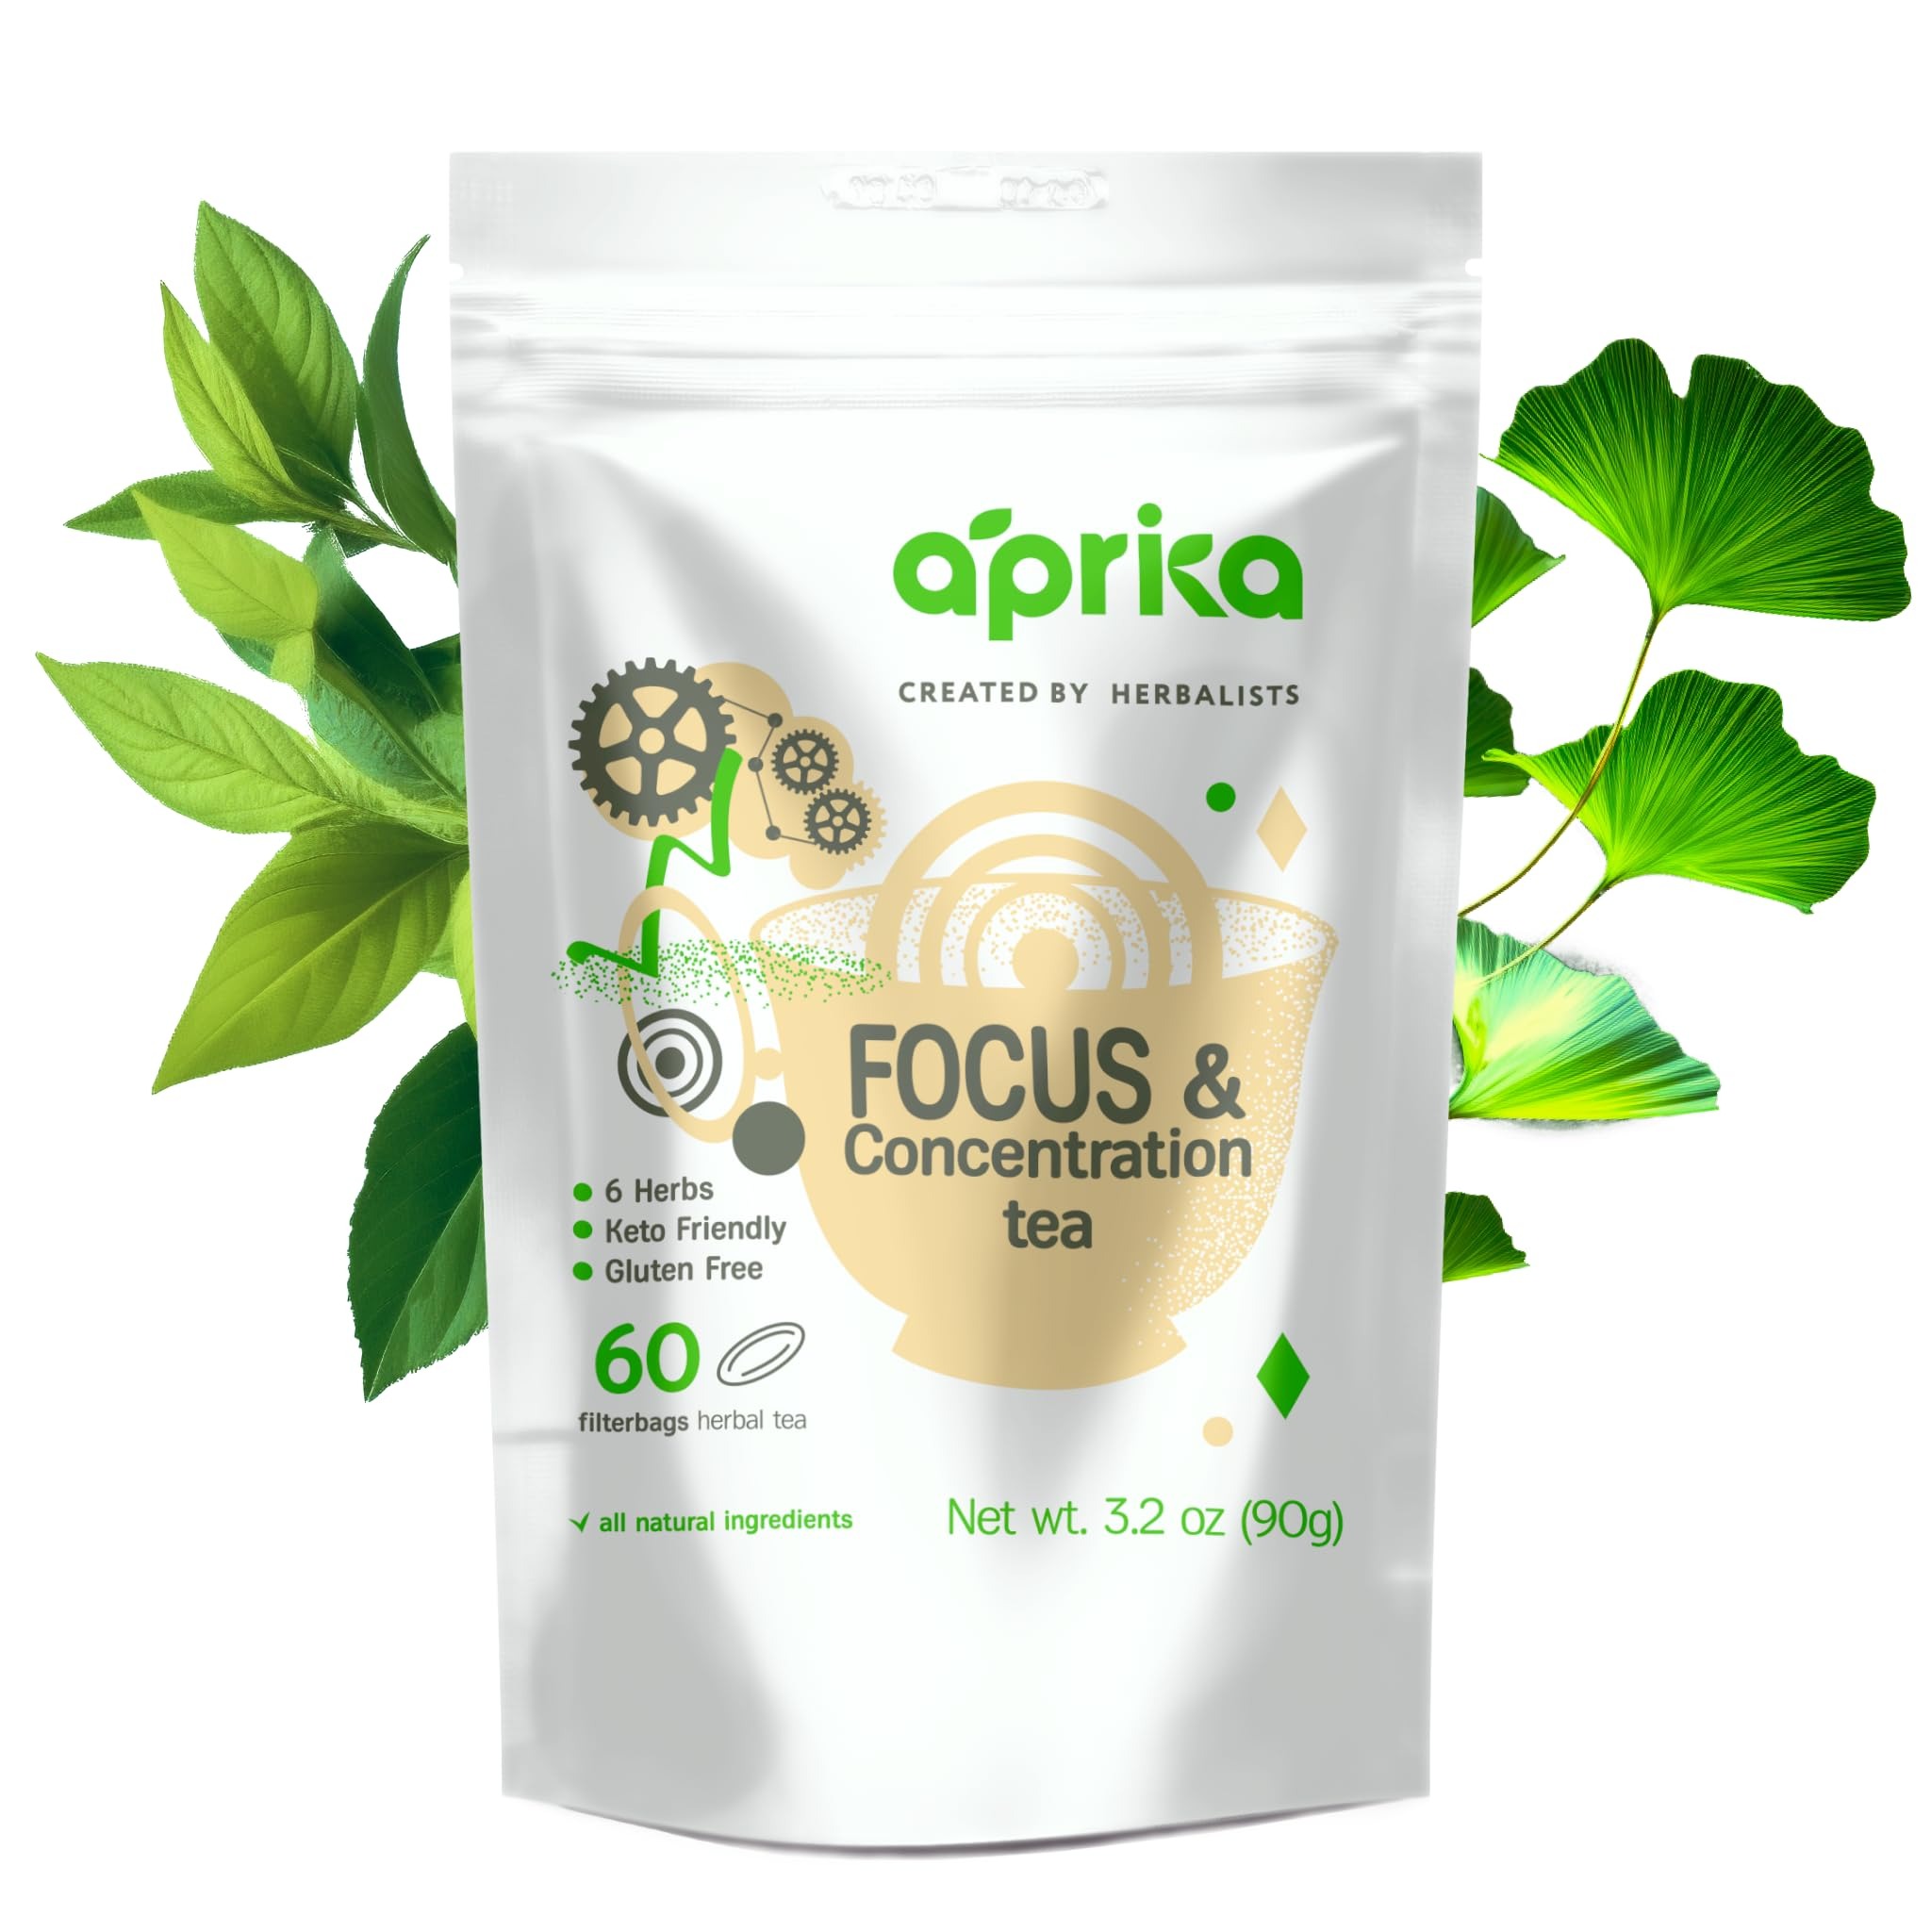
Item Name: AprikaLife - Focus and Concentration Herbal Tea 100% Natural Herbal Tea Created by Herbalists - Yerba-Mate, Lemon Balm, Ginko Biloba, Thyme, Rosemary. Improves Attention & Energy – 60 Bags
Bullet Point 1: Enjoy Increased Focus and Concentration: Special herbal tea is rich in antioxidants and natural plant-created Nootropic to help focus the mind, improve energy, and create soothing relaxation.
Bullet Point 2: Ideal for Work & School: Get the extra focus you need to solve challenges at work, create fresh ideas at school, or simply feel more in the moment at home with friends and family.
Bullet Point 3: Great Mid-Day Pick Me Up: Many customers love a cup just after lunch when they feel tired and sluggish. Helps clear your head and make it easier to find creative solutions, work with others, and fully enjoy your day.
Bullet Point 4: Special Blend of Popular Herbs: We include premium green tea leaves, yerba-mate leaves, lemon balm leaves, leaves of ginkgo biloba, thyme herbs, medicinal rosemary herb. These help stimulate the brain and central nervous system to improve focus, mood, and happiness.
Bullet Point 5: Preparation: Simply heat fresh, filtered water just short of boiling. Then pour water over tea and steep for 1-3 minutes
Product Description: Get More Accomplished with Focus and Concentration Tea - Delicious Herbal Tea filled with good-for-you herbs with powerful medicinal qualities. We include premium Green Tea, Yerba-Mate, Lemon Balm, Ginko Biloba, Thyme, and Rosemary. Brew a cup to help clear your mind, stay on task, and more easily create new ideas and solve difficult problems. All natural with non of the side effects of prescriptions. This works naturally to gently sooth anxiety and improve mood while giving you more energy to finish your day. Enjoy a cup in the morning, another after lunch, and a third when you return home. You'll notice a welcome change that improves the enjoyment of life. Product Features: Focus and Concentration Tea Gentle herb tea with premium ingredients Naturally improves brain power, energy, and motivation Careful blend of premium herbs Includes green tea leaves, yerba-mate leaves, lemon balm leaves Also leaves of ginkgo biloba, thyme herbs, medicinal rosemary herb Easy to make Enjoy a cup in morning, after lunch, and in the evening Gentle and non-habit forming Safe for men and women of all ages Get Yours - While we have a fresh batch ready to send direct to your door. Lots of customers love the taste and refreshing benefits to much they come back to buy another. This makes a much appreciated gift for friends, family, and co-workers who want a natural pick-me-up.
Value: 60.0
Unit: Count

Price: 14.99